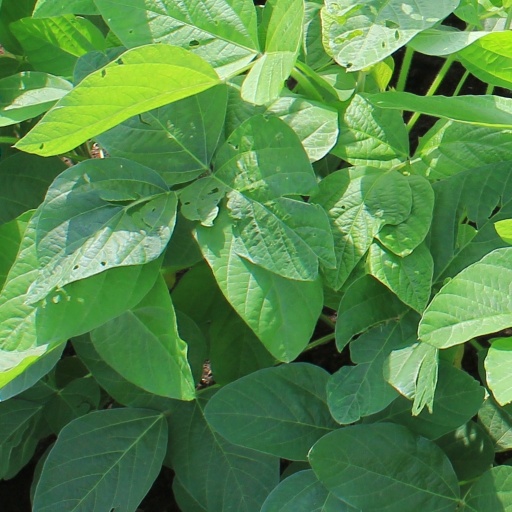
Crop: soybean